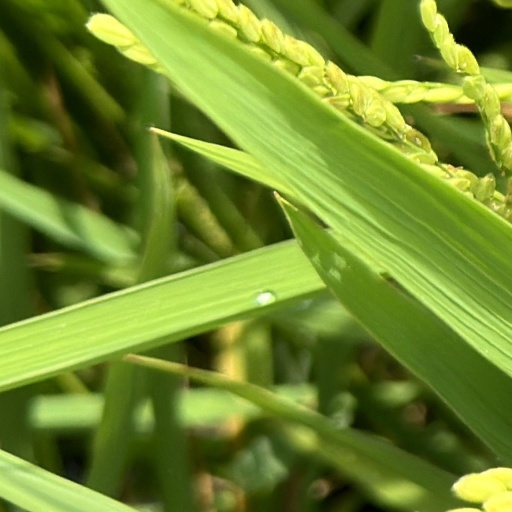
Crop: rice